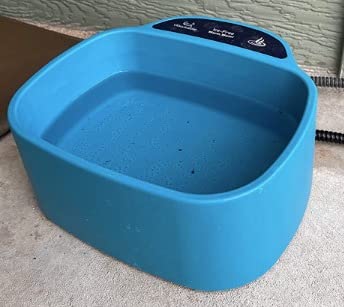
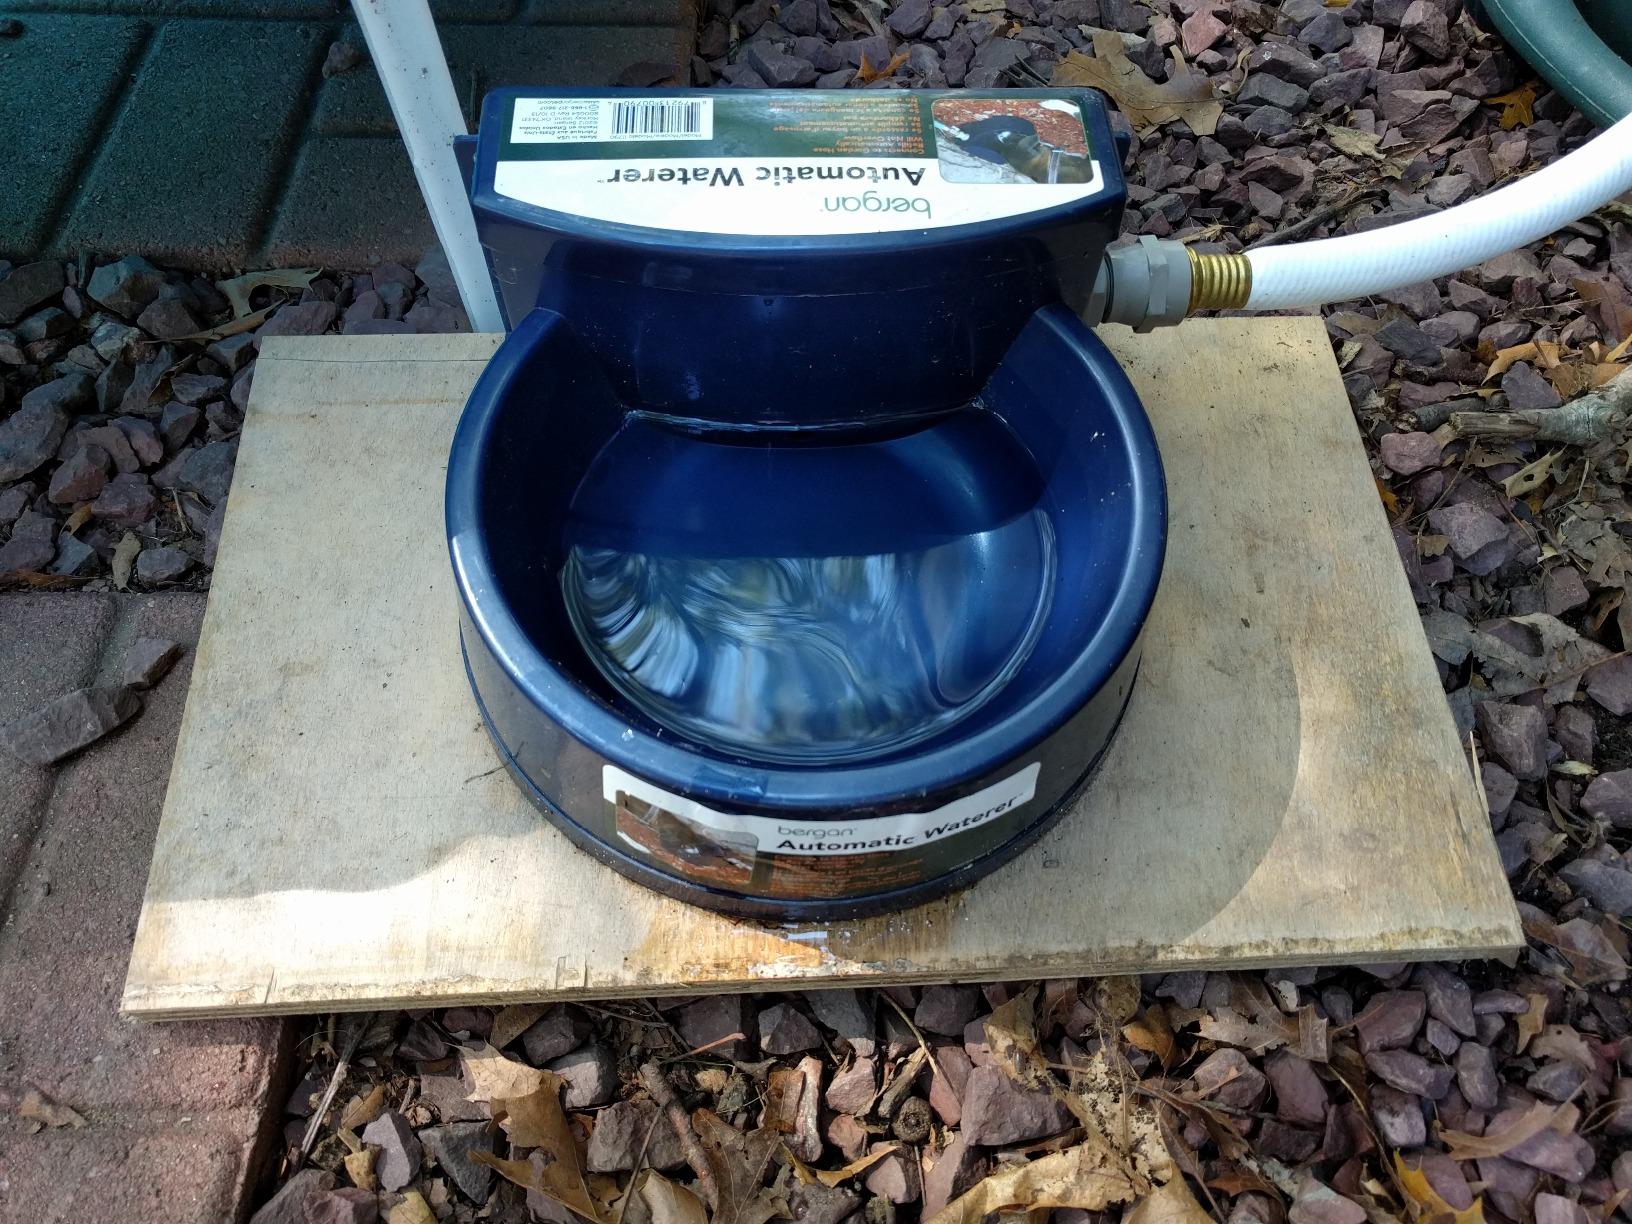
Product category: items_bowl
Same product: no